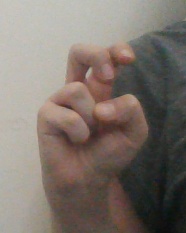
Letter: toot